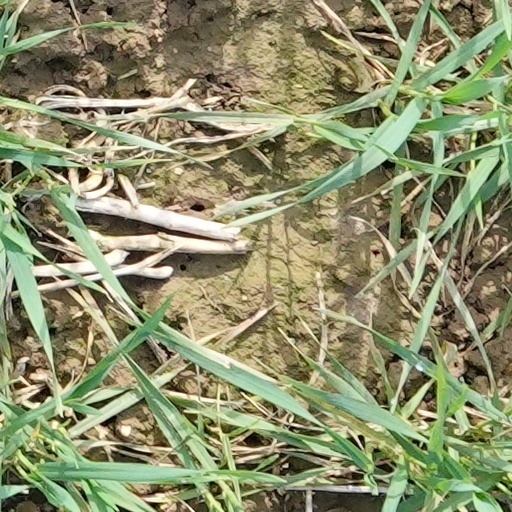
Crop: wheat